Arambagh

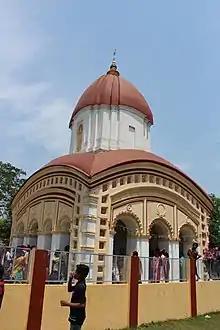
Kanakeshwar Shiva temple

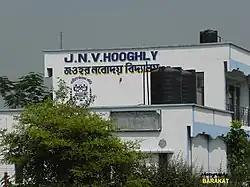
Jawahar Navodaya Vidyalaya, Hooghly

Arambagh sub-division was formed in 1879. It was known as Jahanabad Sub-Division as the headquarters of the sub-division was the town of Jahanabad.Bankim Chandra Chattopadhyay was the first Sub-Divisional Officer of Arambagh. On 19 April 1900 the name was changed from Jahanabad to Arambagh, which means "the garden of ease and comfort". Other prominent figures from the district were: